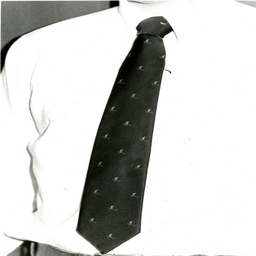
A man wearing a white shirt and tie standing next to a wall.
A green tie with tiny embroidered details on a white shirt.
A person that is wearing a shirt and a tie.
B;ack and white photo of a man's neck tie and shirt
a white shirt and a black tie in a black and white photot